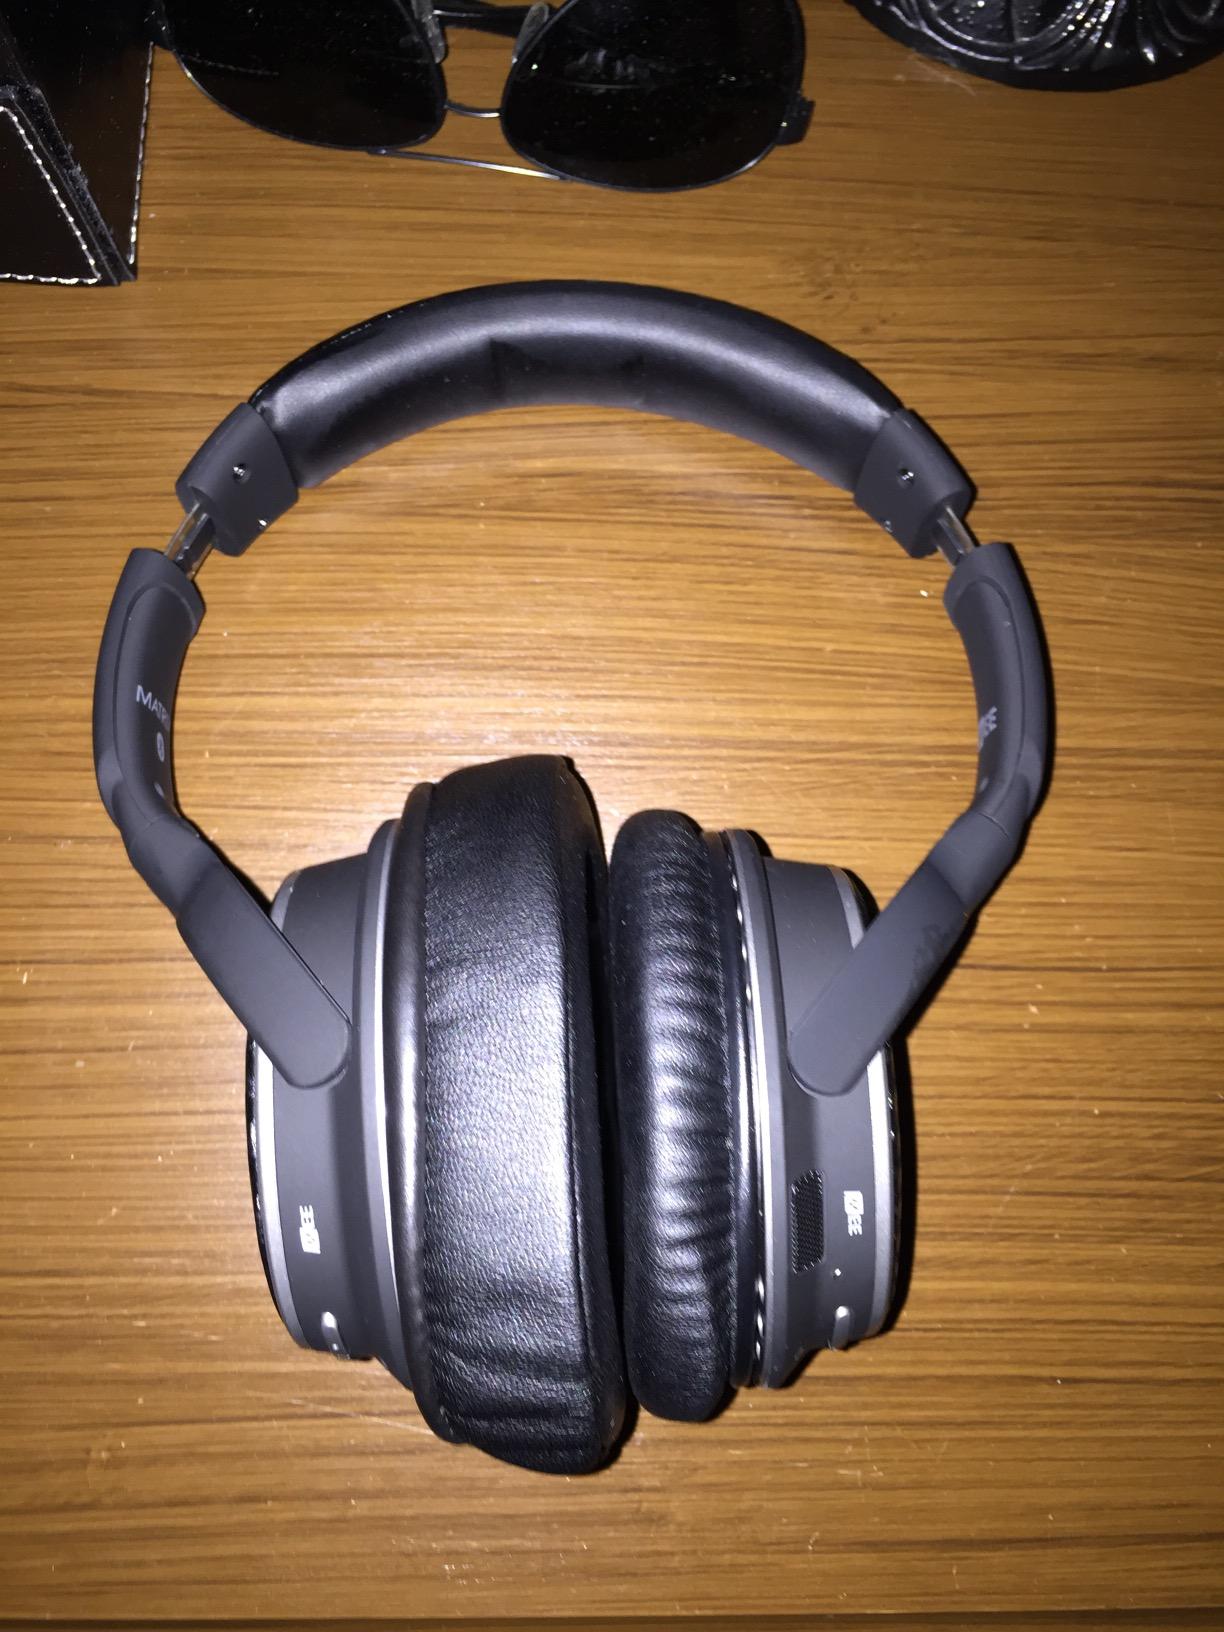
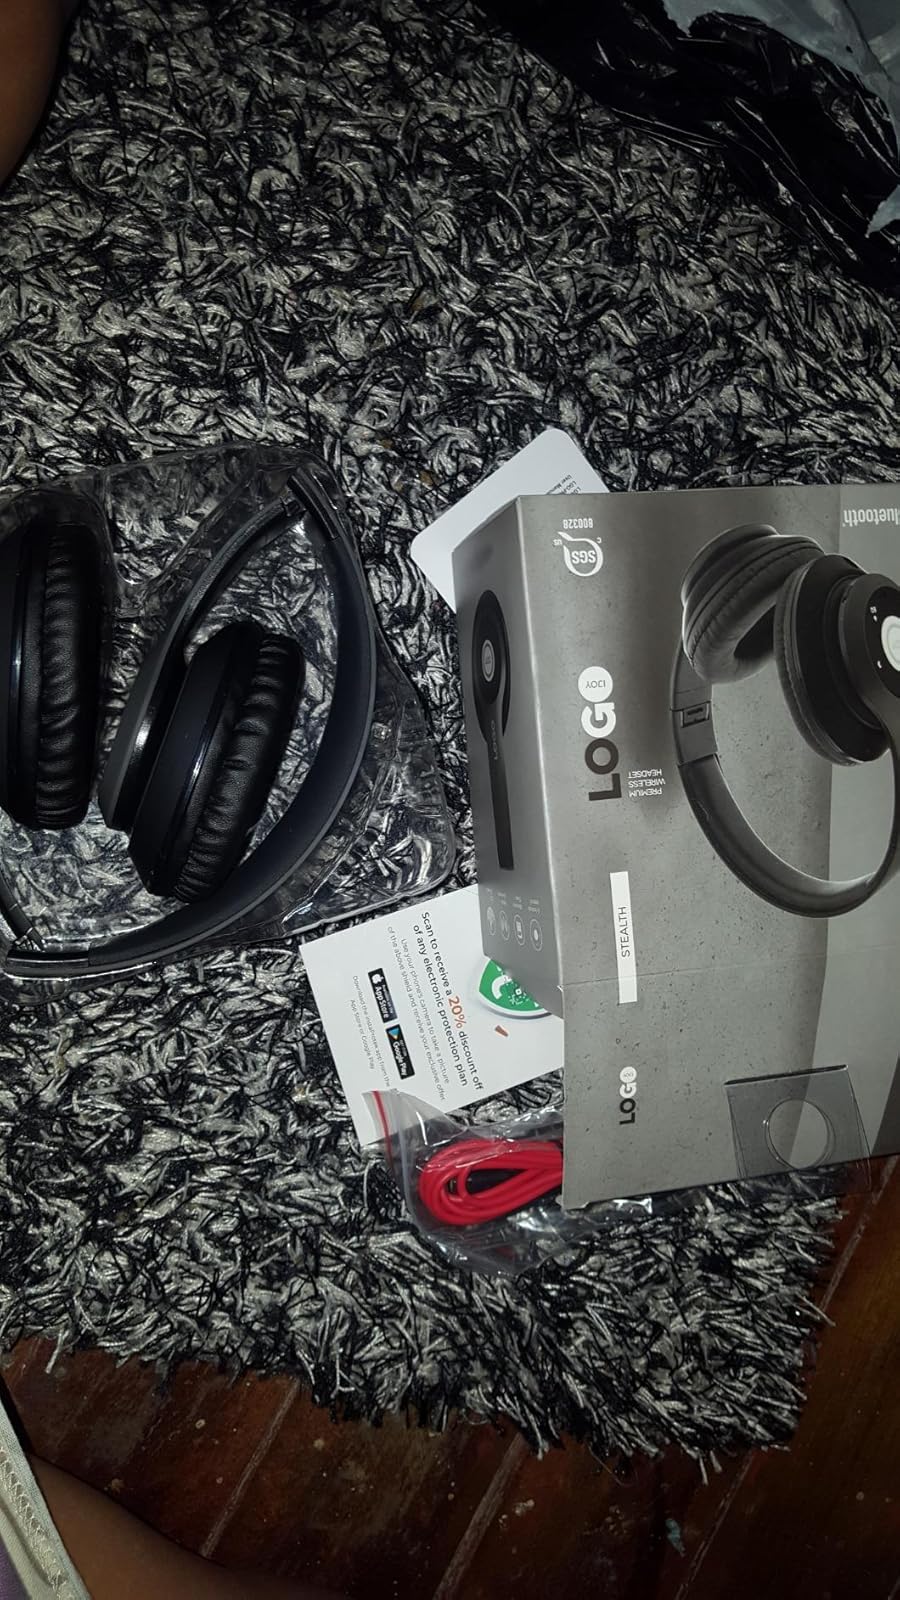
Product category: headphones
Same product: no